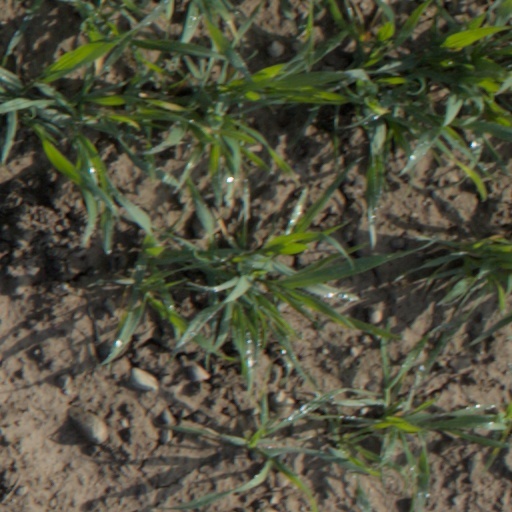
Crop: wheat